Timon and Pumbaa

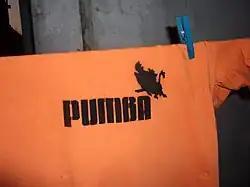
An example of "Lion King" fan artwork - the stencil, which features Pumbaa, is a parody of the Puma logo.

Timon and Pumbaa made regular appearances in the animated television series "House of Mouse" (2001–2002) as guests and also appeared in "". An occasional running gag in the show involved Timon trying to eat Jiminy Cricket, only to be stopped by Pumbaa.